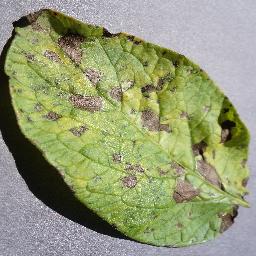
Label: Potato___Early_blight